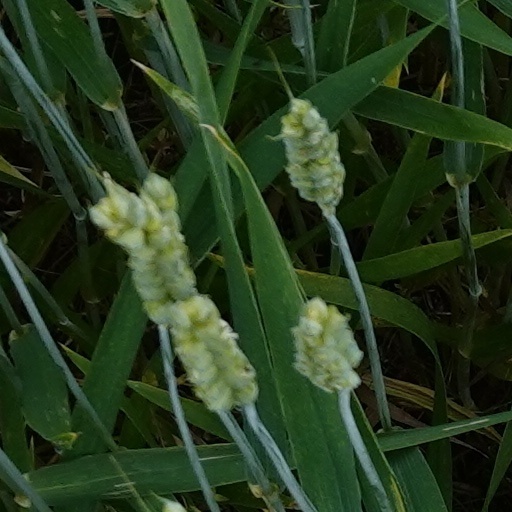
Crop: wheat